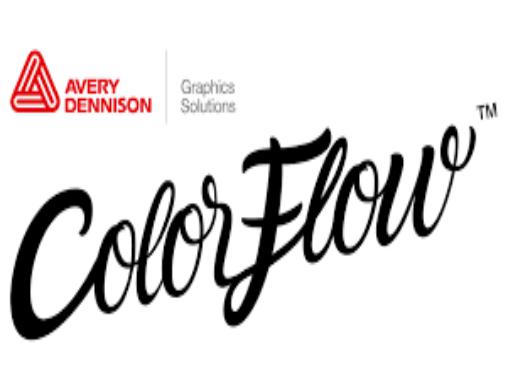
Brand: avery dennison-1
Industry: Others